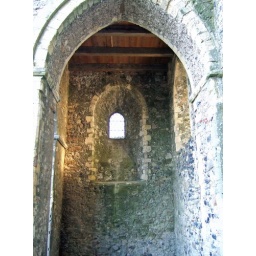
When they were rebuilt, they kept the glass in the windows. The yellow glow comes from the sun.